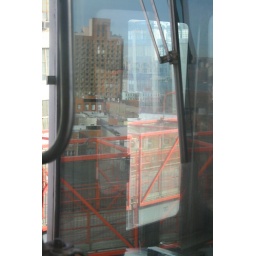
jmz subway train over williamsburg bridge